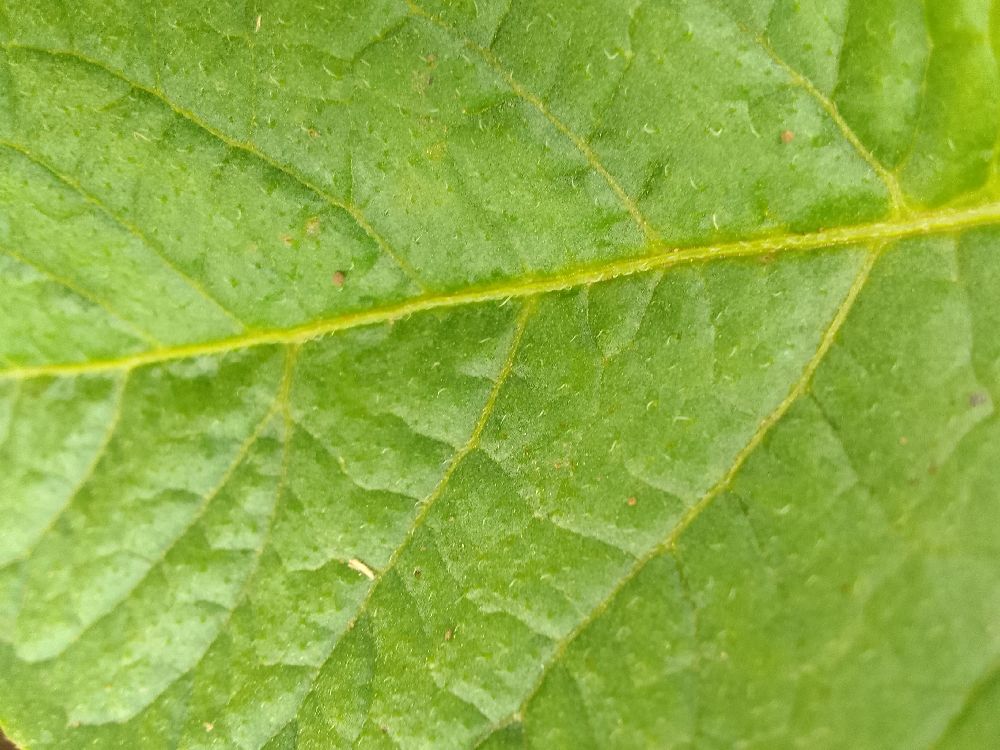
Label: Healthy